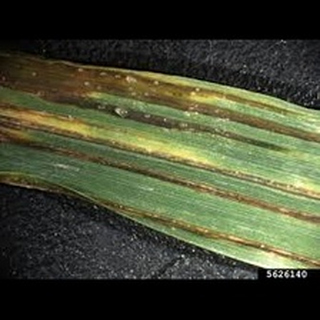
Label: wheat_leaf_blight